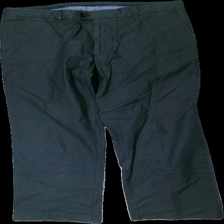
View: front
Type: Trousers
Category: Men
Brand: Not in the list
Brand text on label: brax
Colors: Grey
Material: ?
Cut: Regular
Size: 52
Season: All
Stains: Major
Damage: fläckar
Damage location: bottom left
Damage 2: fläck
Damage 2 location: top left
Damage 3 location: middle right
Price range: <50
Recommended usage: Export
Description: grå kostymbyxor med fläckar på ben och midjan